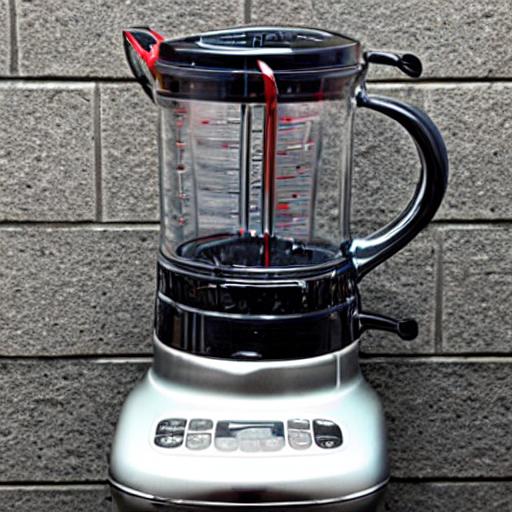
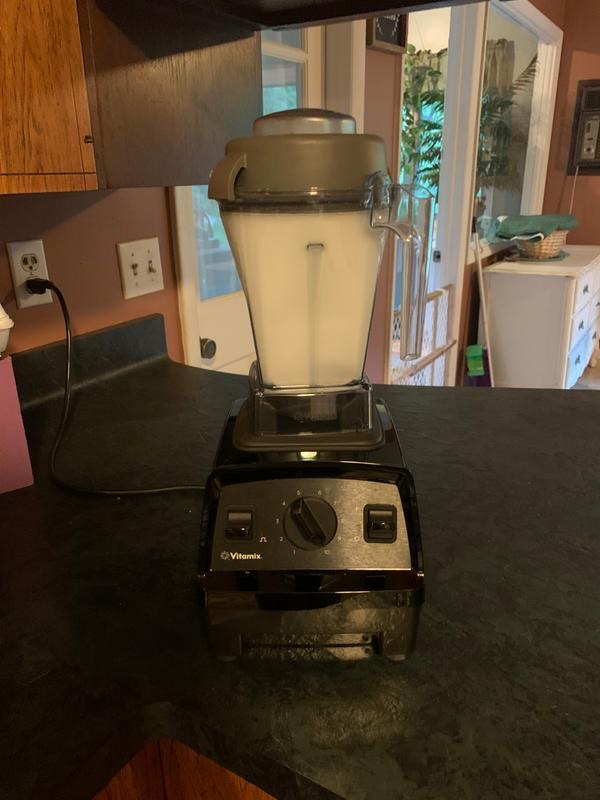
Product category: items_blender
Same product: no